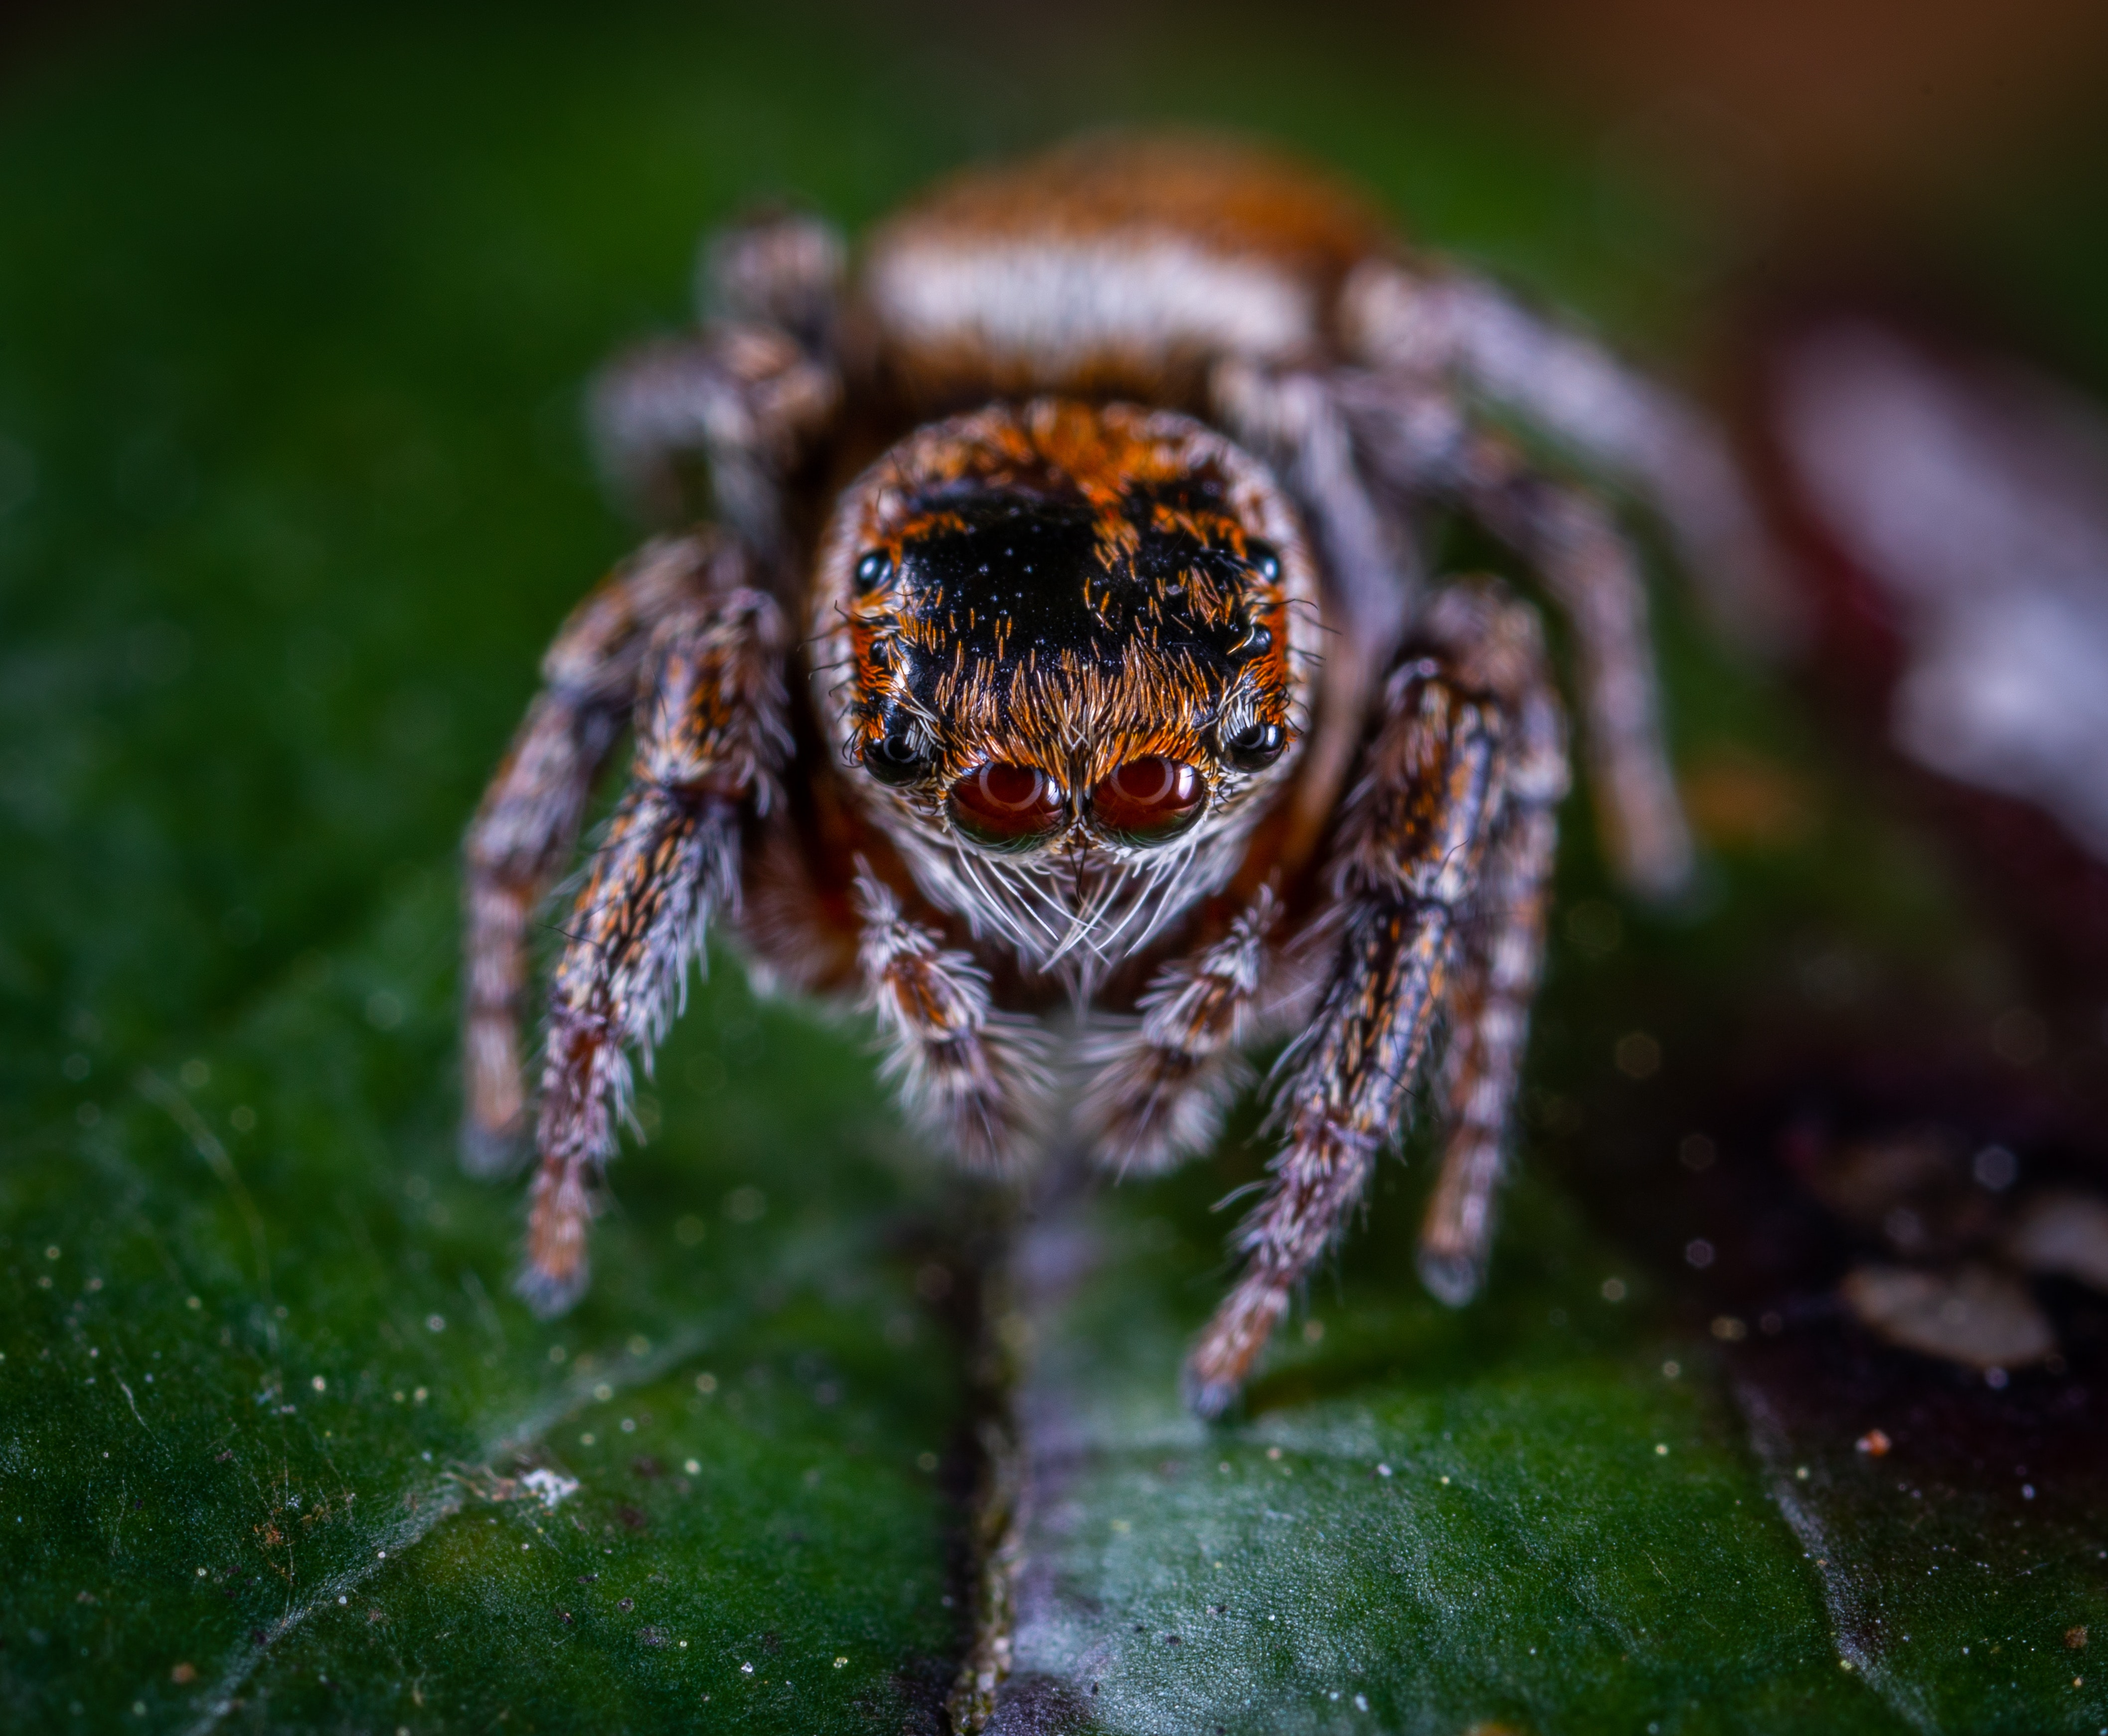
spider, insect, macro photography, invertebrate, araneus cavaticus, close up, terrestrial animal, eye, arachnid, wildlife, wolf spider, leaf, organ, arthropod, european garden spider, tarantula, organism, araneus, photography, adaptation, pest, plant, forest